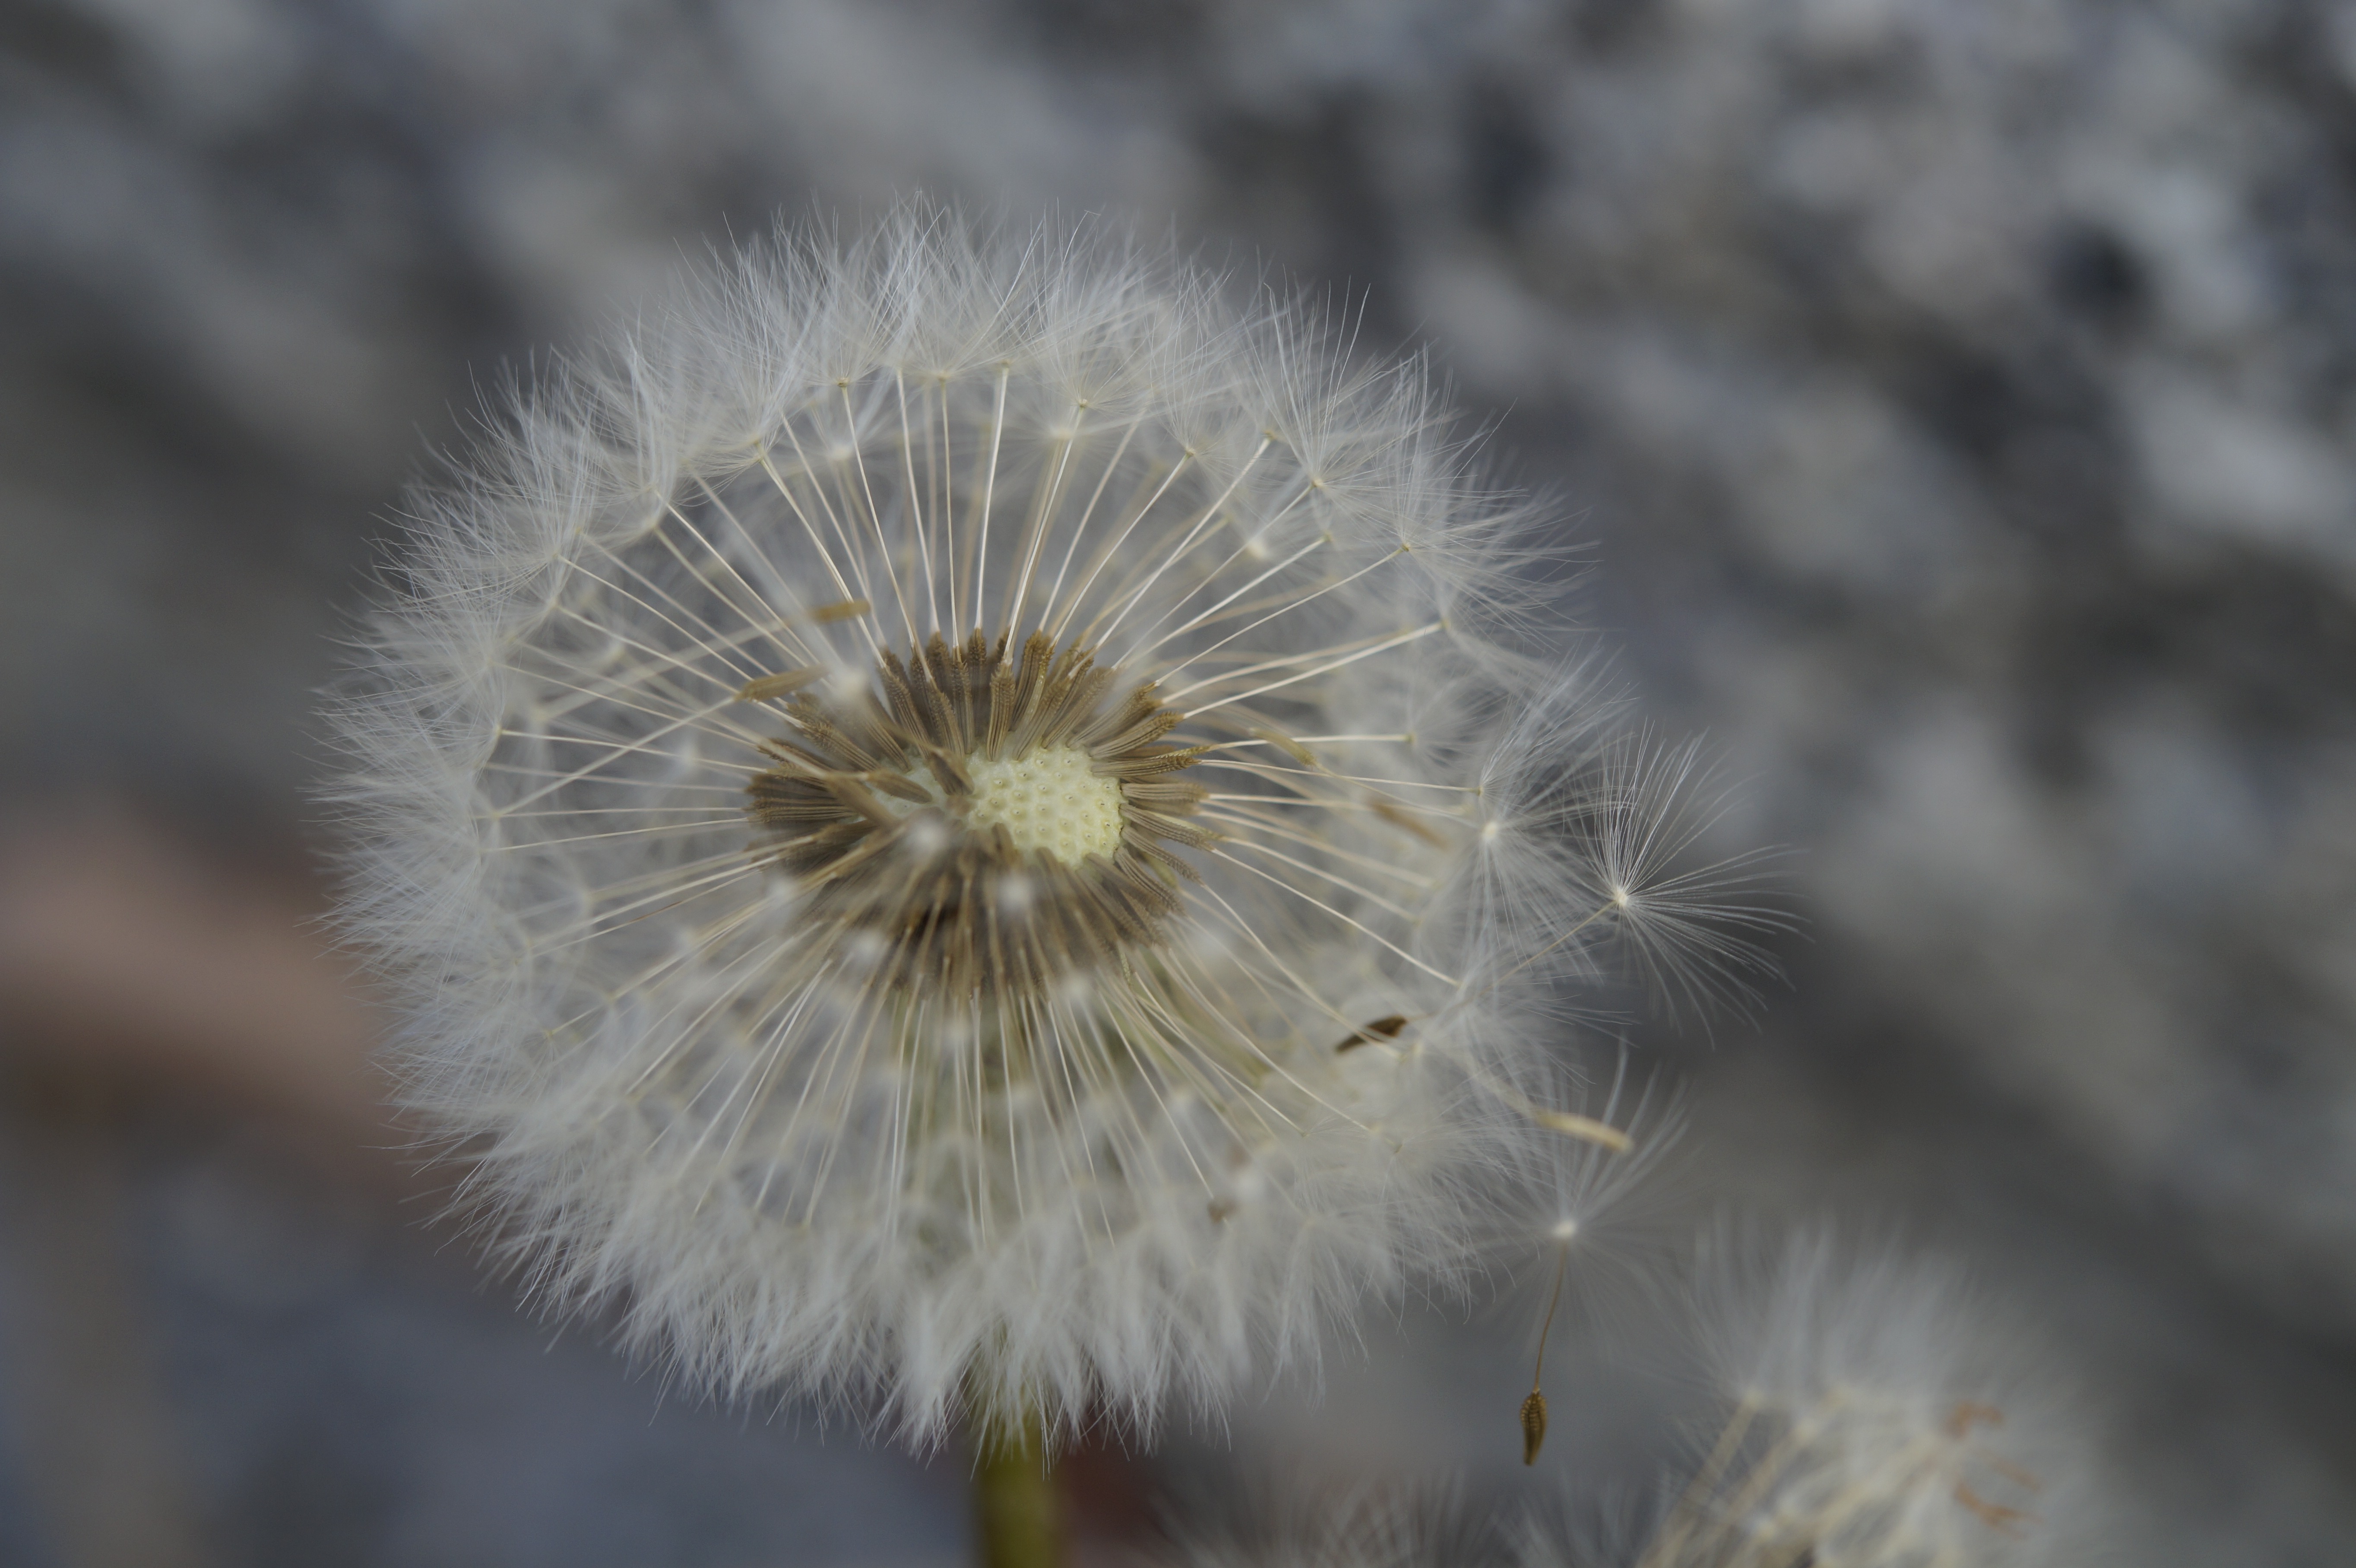
nature, plant, photography, dandelion, flower, wind, frost, macro, close, flora, wildflower, close up, seeds, transience, thistle, beauty, damaged, faded, transient, tender, tenderness, macro photography, about, flowering plant, daisy family, plant stem, land plant